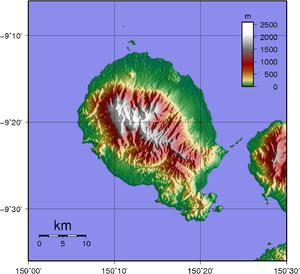
Goodenough est une île de la province de Baie Milne en Papouasie-Nouvelle-Guinée.